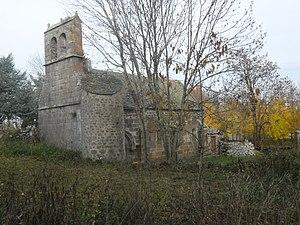
Eglise de Saint-Maurice (Cantal), vue du côté du clocher.
Saint-Maurice est une ancienne commune française, située dans le département du Cantal en région Auvergne-Rhône-Alpes.